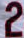
Number: 2